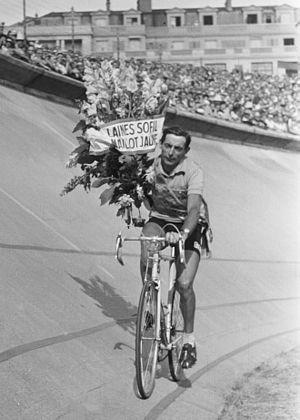
Angelo-Fausto Coppi, dit Fausto Coppi, né le 15 septembre 1919 à Castellania dans le Piémont et mort le 2 janvier 1960 à Tortone, est un cycliste italien. Professionnel de 1940 à 1959, il est considéré comme l'un des plus grands coureurs de l'histoire du cyclisme, ce qui lui vaut le surnom de « campionissimo ». Premier coureur à réaliser le doublé Tour d'Italie-Tour de France en 1949, il remporte notamment cinq Tours d'Italie, deux Tours de France, cinq Tours de Lombardie, trois Milan-San Remo, un Paris-Roubaix, une Flèche wallonne, quatre Championnats d'Italie sur route et trois championnats du monde : un sur route et deux en poursuite. Il détient également le record de l'heure de 1942 à 1956. Sa carrière a été marquée par sa rivalité avec Gino Bartali. Coureur complet, son palmarès compte des victoires majeures dans différents types de compétition, sur route et sur piste. Il a acquis nombre de victoires au bout de longues échappées solitaires.